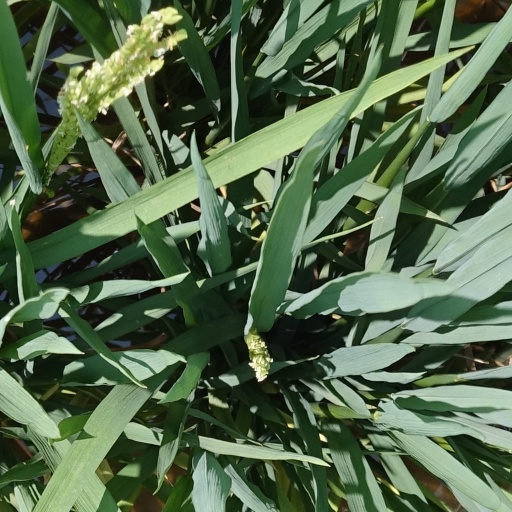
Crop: rice